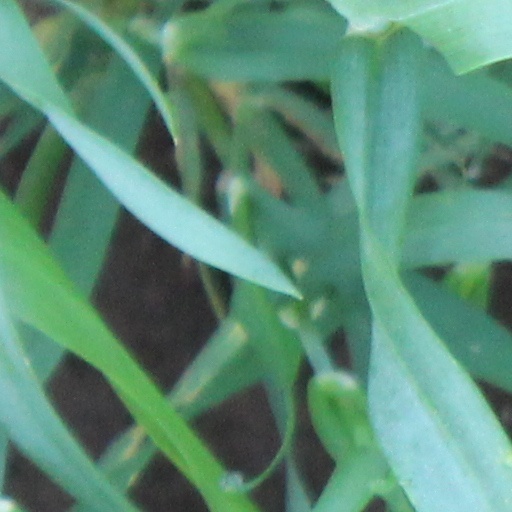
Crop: wheat